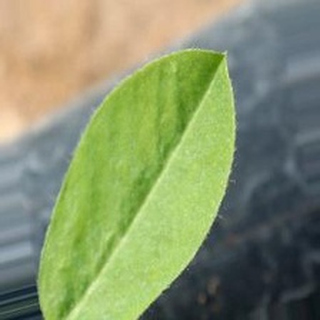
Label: healthy_groundnut